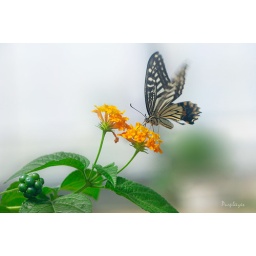
This one is called &amp;quot;orange swallowtail&amp;quot;,mainly live in north of China . It is flying and eating on flowers now:)